Journalism during the Marcos dictatorship

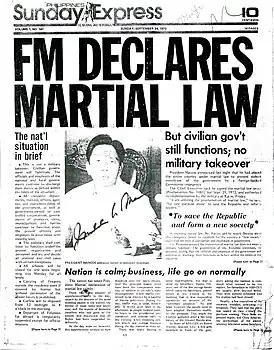
The Daily Express, in its Sunday edition, announcing the declaration of martial law while reassuring its readers that business and life will "go on normally." The final years of martial law saw mounting protests against government-owned or controlled mass media, including the Daily Express.

By the morning of September 23, 1972, martial law forces had successfully implemented a media lockdown, with only outlets owned or controlled by the government allowed to operate. In the afternoon, Benedicto-owned television channel KBS-9 went back on air playing episodes of Hanna-Barbera's "Wacky Races" cartoon series, which was interrupted at 3:00 PM, when Press Secretary Francisco Tatad went on air to read Proclamation No. 1081, through which Marcos declared martial law. Ferdinand Marcos himself went on air at 7:17 that evening to formalize the announcement. The following morning, on September 24, the headline of Benedicto's "Daily Express" announced "FM Declares Martial Law" – the only national newspaper to come out in the immediate aftermath of martial law. (The Mindanao Tribune, which had not received notification of the media lockdown, had been able to put out an edition by the evening of September 23.)